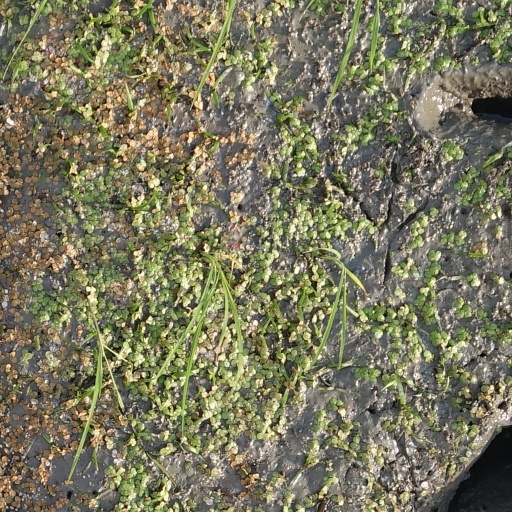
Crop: rice